Tawee Rujaneekorn

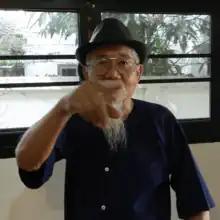
Professor Tawee Rujaneekorn discussing his art work 2017

Tawee entered a High School level art program at the Pohchang Academy Of Arts. He also became the personal student of Professor Tawee Nanthakwang (Thai: ทวี นันทขว้าง) who was the National Artist of Thailand in 1990. His studio, workplace, and gallery are in the city of Nakhon Ratchasima.